Massachusetts House of Representatives' 28th Middlesex district

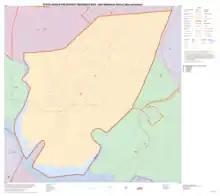
Map of Massachusetts House of Representatives' 28th Middlesex district, based on the 2010 United States census.

Massachusetts House of Representatives' 28th Middlesex district in the United States is one of 160 legislative districts included in the lower house of the Massachusetts General Court. It covers the city of Everett in Middlesex County. Since 2015, Joseph W. Mcgonagle, Jr. of the Democratic Party has represented the district.